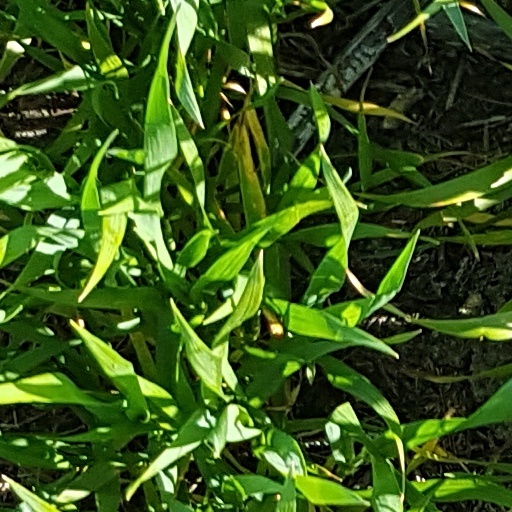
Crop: wheat